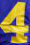
Number: 4